Hugh Boustead

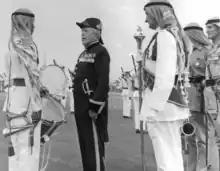

Colonel Sir John Edmond Hugh Boustead KBE CMG DSO MC & Bar (14 April 1895 – 3 April 1980) was a British military officer, modern pentathlete, and diplomat who served in numerous posts across several Middle Eastern countries, including ambassador to Abu Dhabi from 1961 to 1965. The son of a tea planter from Sri Lanka, Boustead began his career with the Royal Navy, but soon joined the British Army to fight in the trenches during World War I, where he earned his first of two Military Crosses. Following an appearance at the 1920 Summer Olympics, Boustead spent several years as a mountaineer and explorer prior to being appointed commander of the Sudan Camel Corps, with whom he served through World War II. He then embarked on a diplomatic career until his 1965 retirement and published an autobiography, "The Wind of Morning", in 1971, nine years prior to his death in Dubai.